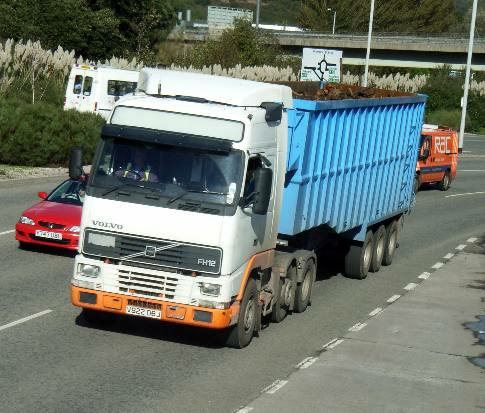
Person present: No